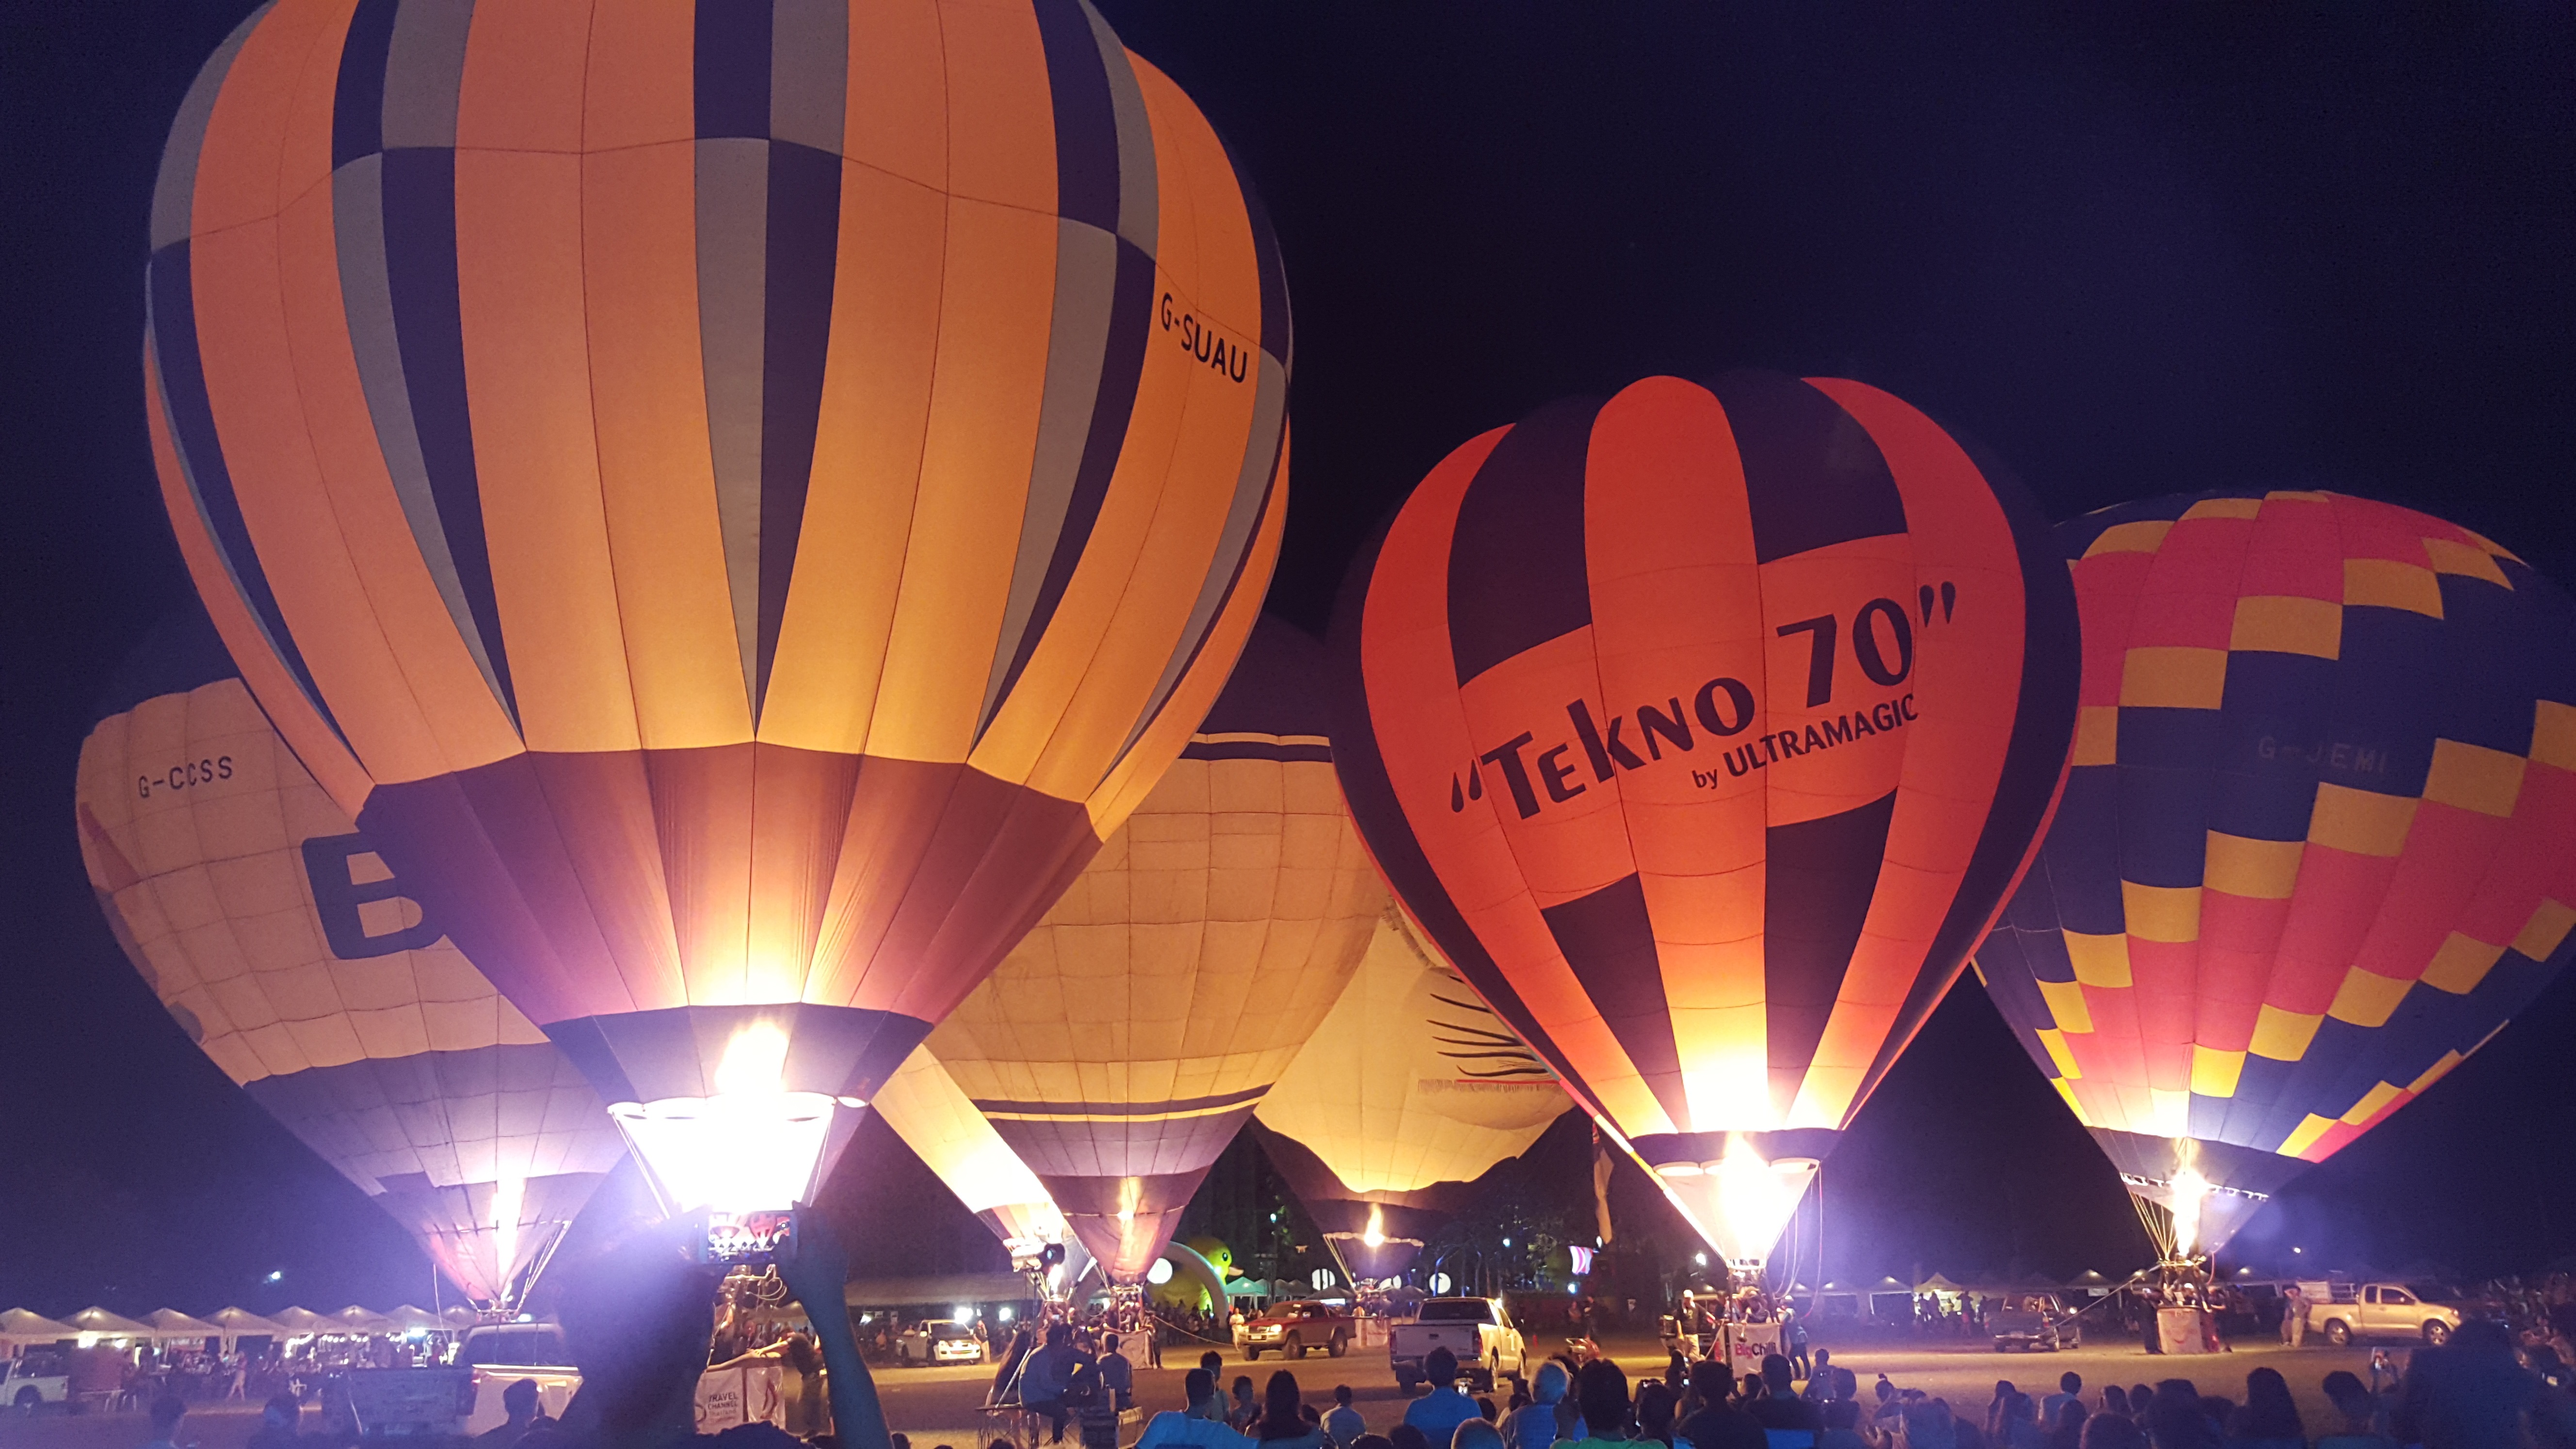
night, air, balloon, hot air balloon, aircraft, vehicle, flame, colorful, toy, hot, ballooning, hot air ballooning, atmosphere of earth